Newcomb Place

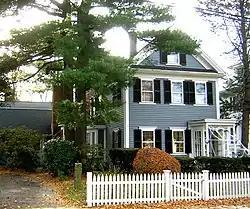

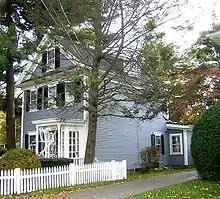

Newcomb Place is a historic house at 109 Putnam Street in Quincy, Massachusetts. The -story wood-frame house was probably built in the 1850s, and is one of the city's finest side-hall Greek Revival houses. It has a three-bay facade with fully pedimented gable, an entablature that wraps around the house, and front windows with simple projecting lintels. The house was owned in the second half of the 19th century by Joseph Newcomb, a painter.